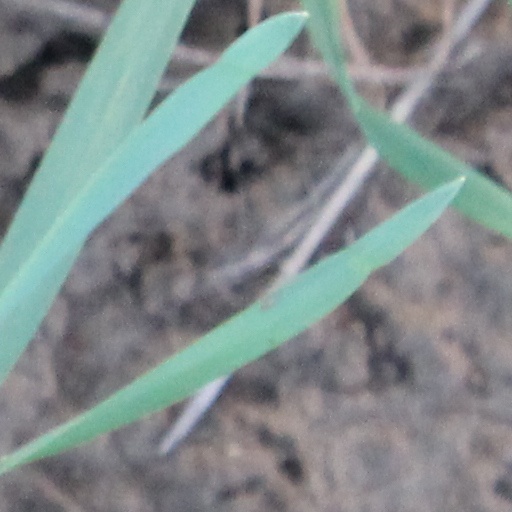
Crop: wheat